The Apple (1980 film)

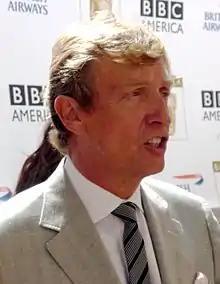
Nigel Lythgoe, who later became notable for his work on the singing competition show "American Idol", choreographed "The Apple".

Approximately 50% of the demos for the English versions of the songs were finished by the time work on "The Apple" moved to London, where two months worth of auditions, rehearsals, and recording and mixing of the score took place. The auditions for "The Apple" were held at Turnham Green for about a week, with around 1,000 people auditioning. As Clinton described them, "We had auditioned a lot of different people, and it was crazy. I mean, people came from all over [the world] to be there, and there were so many people." In fact, one of the people who auditioned for the film, who was from Wales, became so impatient while waiting that he yelled at Clinton and the other people auditioning to "finish the god damn song."